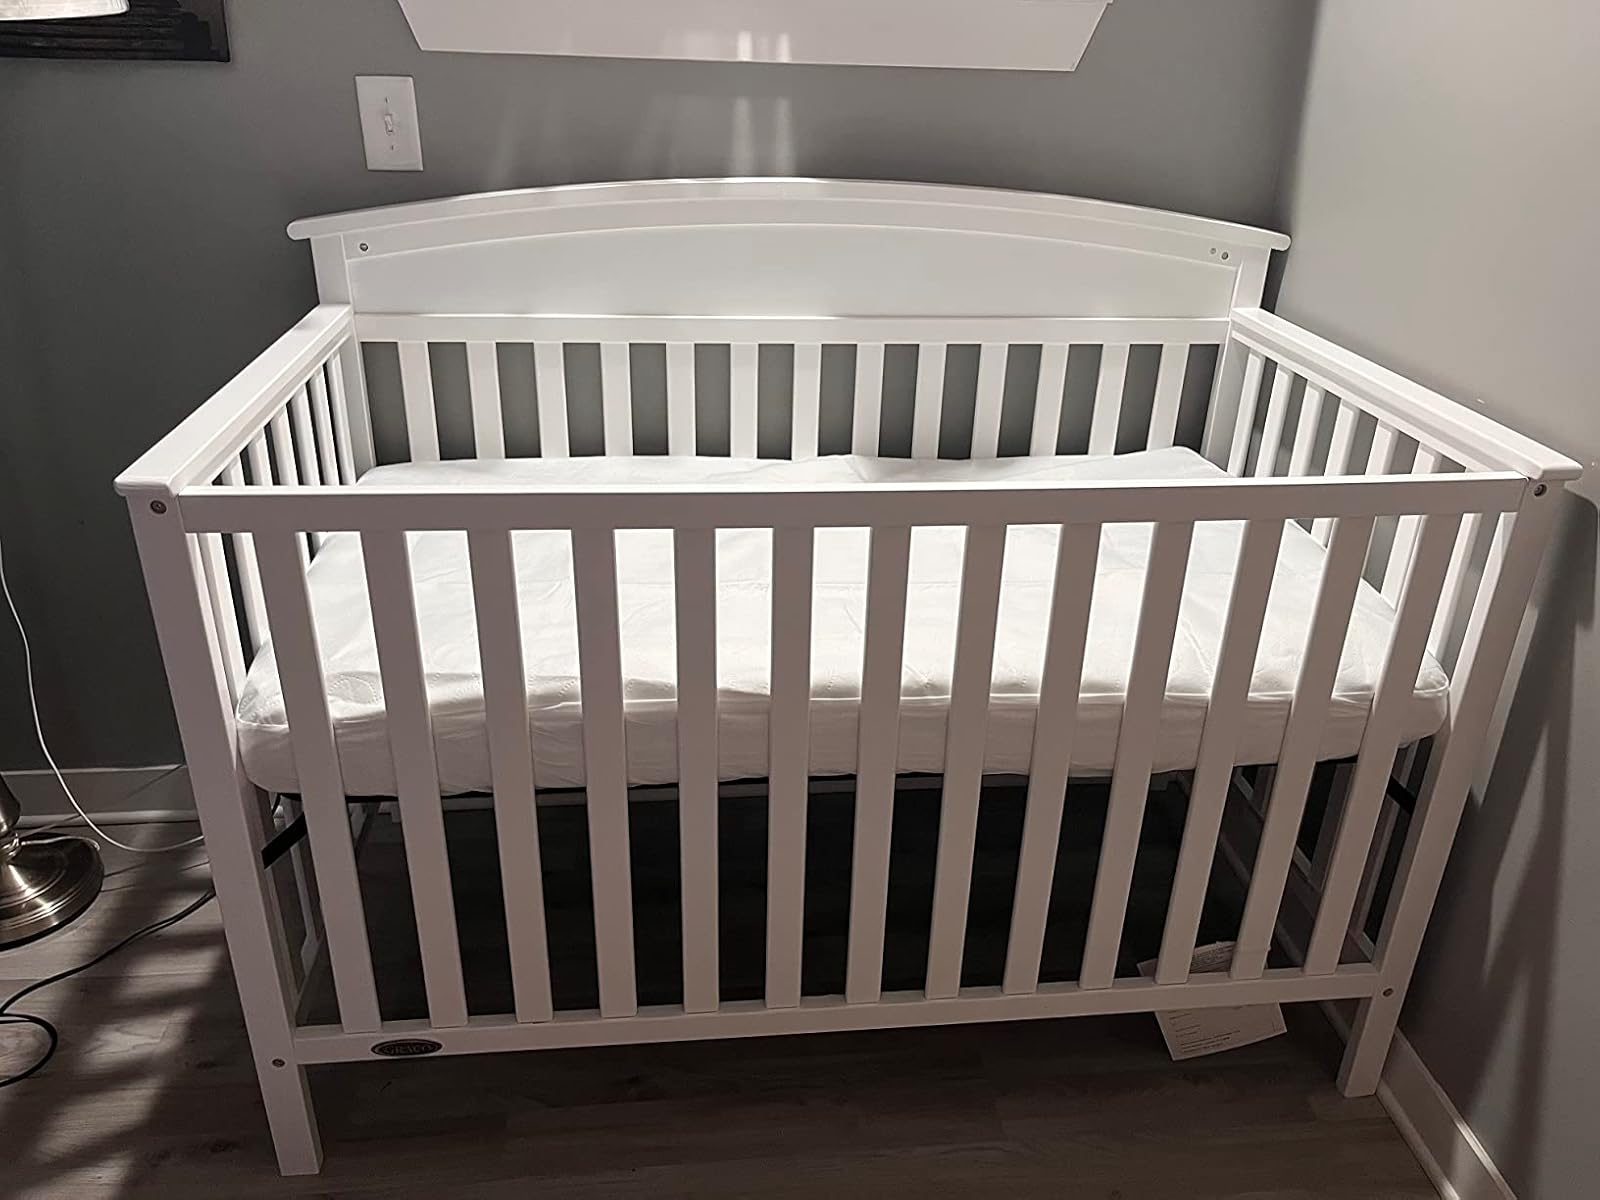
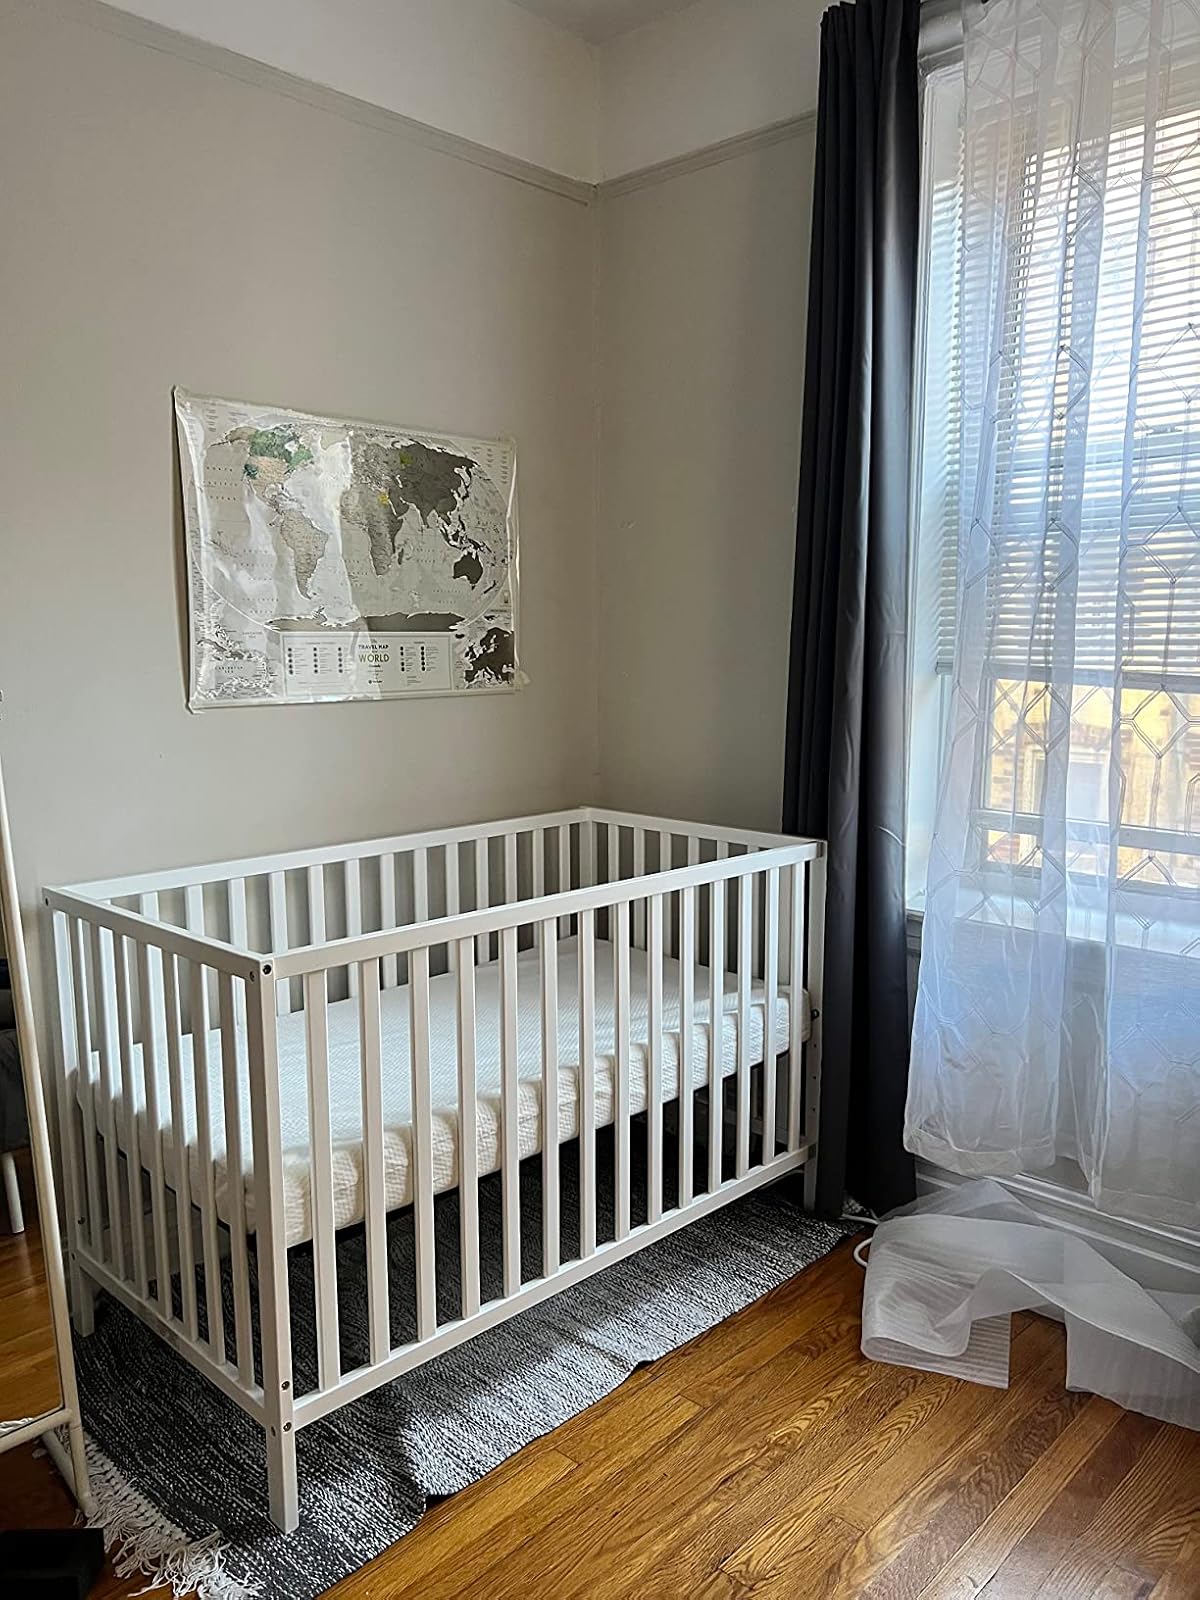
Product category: products_crib
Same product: no